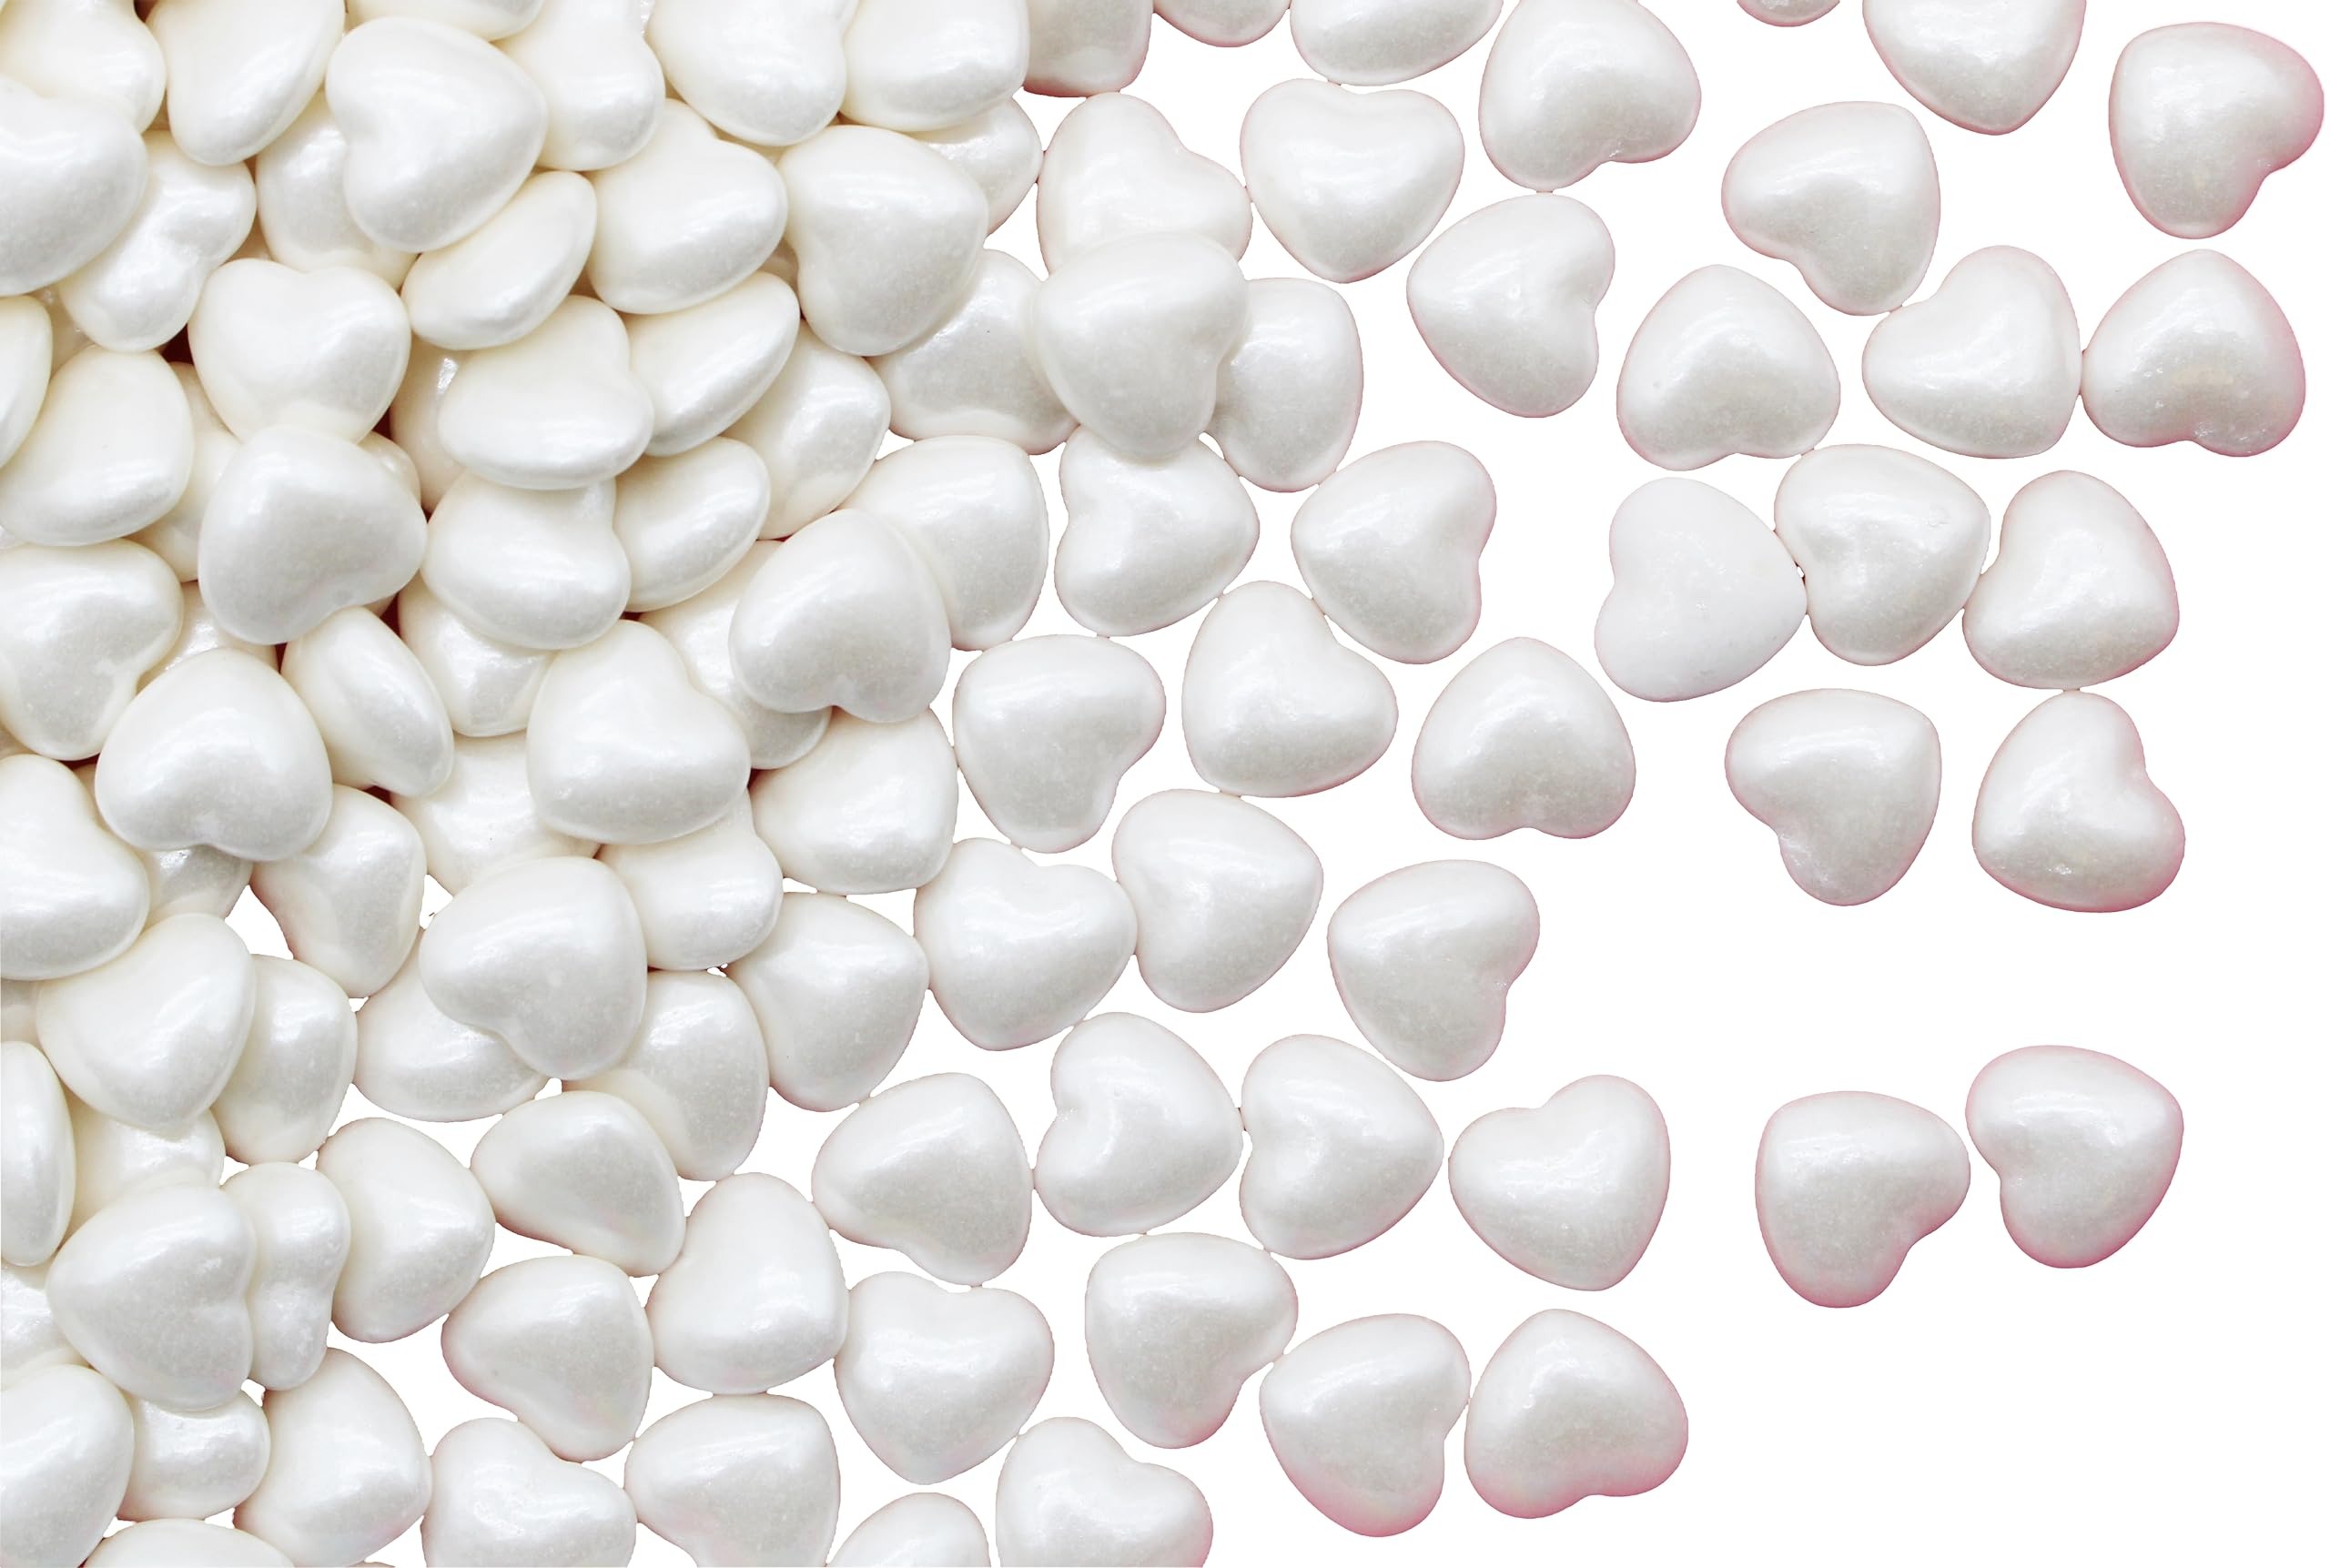
Item Name: White Heart Shaped Candy 1 Pound Bulk Bag-For Bridal Showers Or Wedding Candy Stations
Bullet Point 1: DELICATE AND CHARMING WHITE CANDY HEARTS: Delicate and charming, white candy hearts captivate with their soft and graceful hues. The gentle shade of white evokes a sense of romance and tenderness, perfect for special occasions. white candy hearts are used as decorative elements or sweet treats, these candy hearts' elegant and romantic colors add an enchanting touch. Elevate your celebration with these candy hearts that bring an air of elegance to any event.
Bullet Point 2: SETTING THE STAGE FOR PROMINENT EVENTS: White candy hearts set the stage for a truly memorable event. The beautiful white colors instantly create an elegant and romantic ambiance, infusing your celebration with love and charm. Imagine tables adorned with these delicate candy hearts, casting a romantic glow over the festivities. White candy hearts are used as decorative elements, party favors, or sweet indulgences.
Bullet Point 3: SYMBOLIZING LOVE AND AFFECTION: White candy hearts symbolize love and affection, adding an extra touch of romance to your special event. These delightful confections are meticulously crafted with care, capturing the essence of heartfelt emotions. Each heart-shaped candy serves as a sweet reminder of the love shared between couples, friends, or family members, making them a perfect addition to weddings, birthdays, and bridal showers.
Bullet Point 4: A DELIGHTFUL BURST OF MOUTHWATERING FLAVOR: White candy hearts, offer a delicious and mouthwatering flavor that will leave you longing for more. Each bite is a burst of delightful sweetness, crafted with precision to create a flavor profile that is both tantalizing and satisfying. The delicate blend of ingredients dances on your palate, creating a symphony of delectable sensations. The enticing flavor lingers, tempting you to savor each bite.
Bullet Point 5: VIBRANT COLORS AND HEART-SHAPED DESIGNS: Prepare to be enchanted by a visually captivating arrangement featuring these delightful candy hearts. With their vibrant colors and charming heart-shaped designs, they create a stunning display that truly delights the eyes. The harmonious blend of colors instantly grabs attention and evokes a sense of pure joy. These heart-shaped confections add an extra touch of whimsy, evoking feelings of love and happiness.
Bullet Point 6: MEMORABLE MOMENTS WITH LOVED ONES: Elevate your celebrations with heart-shaped candies to new heights and cherish unforgettable moments with your loved ones. By coming together, laughing, sharing stories, and partaking in meaningful conversations, you create an atmosphere of love, happiness, and connection. These moments filled with joy and togetherness, have the power to leave a lasting impact on everyone involved.
Bullet Point 7: THE PERFECT SYMBOL FOR WELCOME YOUR BABY GIRL: These delightful confections are an ideal choice to commemorate this special milestone. Adorned with playful messages like "It's a Girl," they bring an air of festivity and whimsy to your baby shower. White, a color traditionally associated with femininity and love, perfectly captures the essence of welcoming your precious bundle of joy. These white candy hearts infuse your event with sweetness, charm, and a touch of playful fun.
Bullet Point 8: CELEBRATE LOVE ON YOUR ANNIVERSARY: Anniversaries are a time to cherish and honor the love and commitment shared. Expressing affection is made sweeter with white candy hearts. These sentimental treats make a perfect anniversary gift, evoking cherished memories from childhood and early relationship moments. white candy hearts add a charming and delightful touch to anniversary celebrations, symbolizing enduring love and devotion.
Bullet Point 9: CREATE UNFORGETTABLE MEMORIES ON VALENTINE'S DAY: When it comes to Valentine's Day, candy hearts hold a special place in our hearts. These petite heart-shaped confections have become an iconic symbol of affection and endearment, making them a cherished tradition. By gifting white candy hearts to your loved ones, you have the perfect opportunity to express just how much they mean to you. The sweetness of these delightful treats makes this Valentine's Day truly unforgettable.
Bullet Point 10: SURE TO SATISFY YOU: At Naturejam, we are dedicated to providing you with the highest quality products and services. We want to ensure a hassle-free experience for you.
Product Description: White candy hearts are delicate and charming, evoking romance and tenderness. They elevate any event, as decorative elements or sweet treats. Symbolizing love and affection, these candy hearts add an enchanting touch to weddings, birthdays, and bridal showers. Their delightful flavor tantalizes the taste buds, leaving you longing for more. With their vibrant colors and heart-shaped designs, they create a visually captivating arrangement that delights the eyes and infuses celebrations with love and happiness. Party favors or sweet indulgences, these candy hearts serve as a sweet reminder of the love shared between couples, friends, or family members. They are perfect for creating a romantic ambiance and unforgettable moments. Adorned with playful messages, they add a touch of whimsy and festivity to baby showers, capturing the essence of welcoming a precious bundle of joy. On anniversaries, these sentimental treats symbolize enduring love and devotion, making them an ideal gift to express affection. And of course, on Valentine's Day, they hold a special place in our hearts, allowing us to express just how much our loved ones mean to us. These petite confections are a cherished tradition and make the day truly unforgettable.
Value: 16.0
Unit: Ounce

Price: 15.99